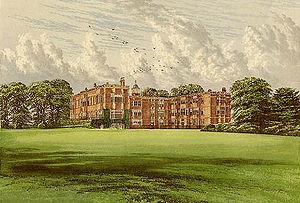
Charles Ingram, 9ᵉ vicomte d'Irvine, connu sous le nom de Charles Ingram jusqu'en 1763, est un propriétaire terrien britannique, homme politique et courtisan.
Henry Ingram, 7ᵉ vicomte d'Irvine, nommé l'honorable Henry Ingram jusqu'en 1736, est un propriétaire terrien et homme politique anglais.